John Donald Wilkinson

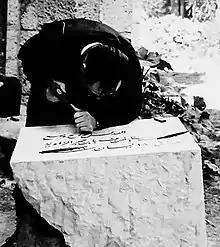
Jerusalem April, 1962. J. Wilkinson engraving the corner stone for St George's Theological College building.

In 1963 Wilkinson succeeded Dewi Morgan as Editorial Secretary of the USPG, and remained as such till 1969.